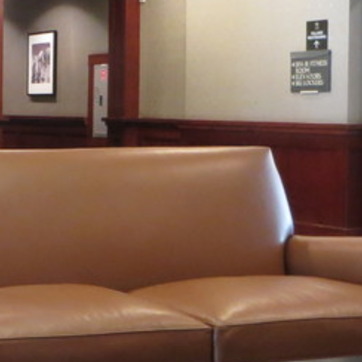
Material: leather